Distance sampling

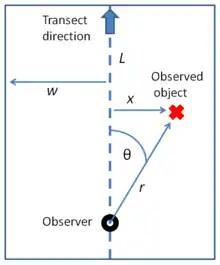
Basic distance sampling survey approach using line transects. A field observer detects an object and records distance "r" and angle "θ" to the transect line. This allows calculation of object distance to the transect ("x"). All "x" from the survey are used to model how detectability decreases with distance from the transect, which allows estimation of total population density in the surveyed area.

A common approach to distance sampling is the use of line transects. The observer traverses a straight line (placed randomly or following some planned distribution). Whenever they observe an object of interest (e.g., an animal of the type being surveyed), they record the distance from their current position to the object ("r"), as well as the angle of the detection to the transect line ("θ"). The distance of the object to the transect can then be calculated as "x" = "r" * sin("θ"). These distances "x" are the detection distances that will be analyzed in further modeling.